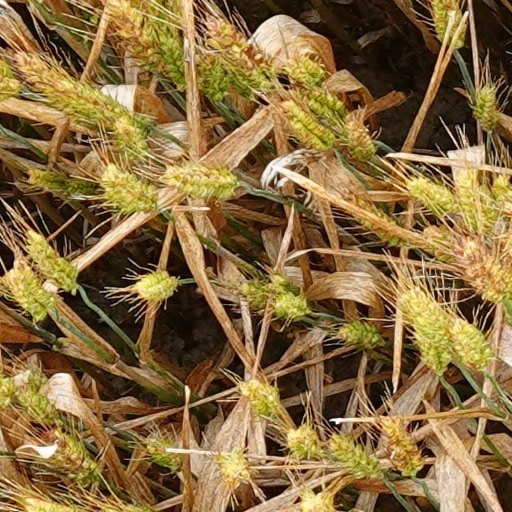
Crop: wheat